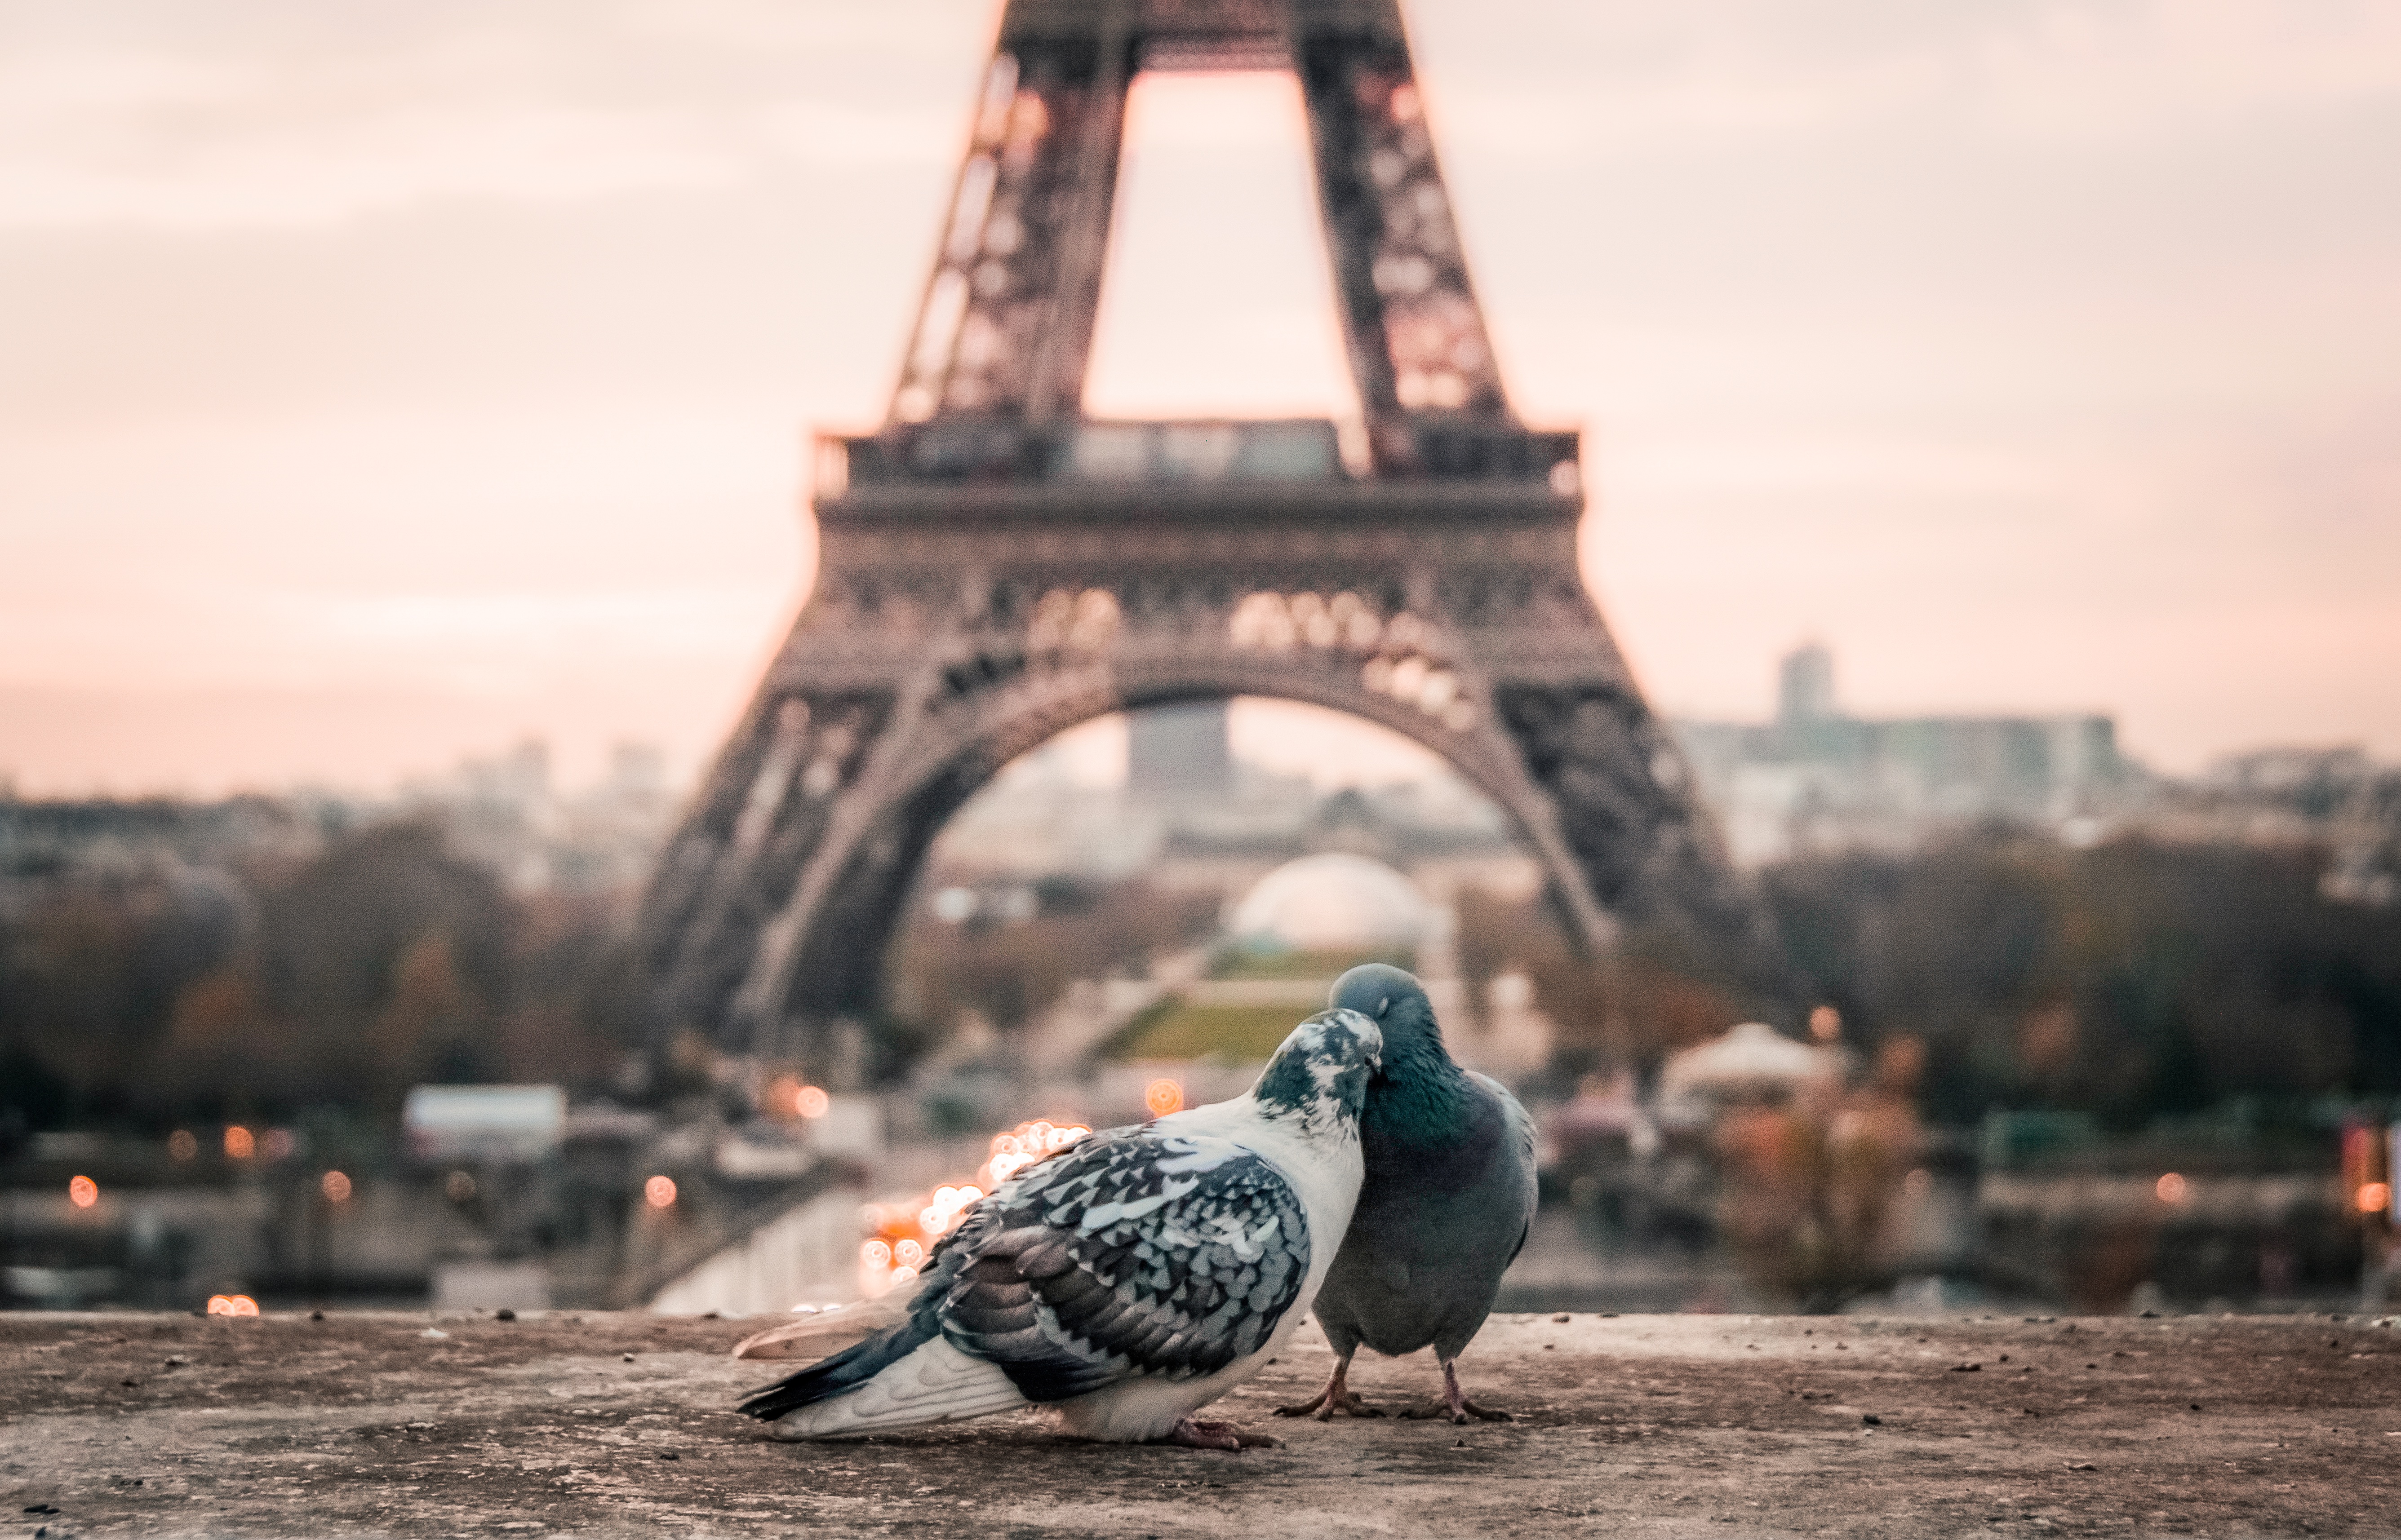
nature, bird, morning